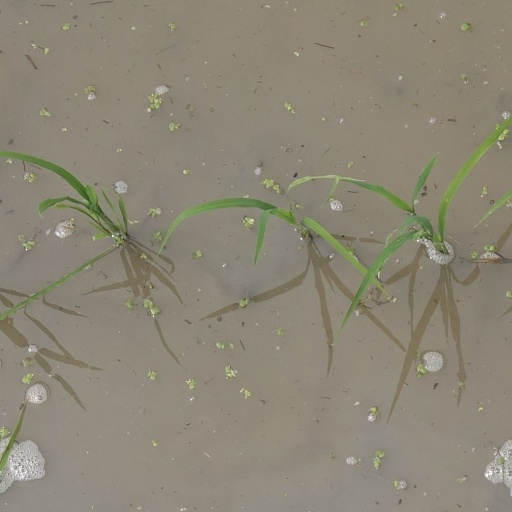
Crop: rice